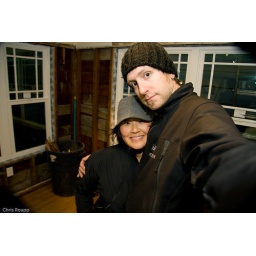
9 out of 12 down. Only one in the bedroom and the kitchen is left. BTW: Lath and plaster is overrated.